Tipton

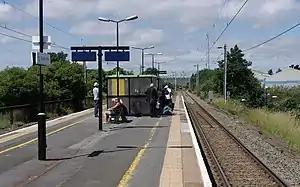
Dudley Port railway station

Since 1974, Tipton has been split between the Metropolitan Borough of Sandwell, which was created by a merger of the former West Bromwich and Warley boroughs, and the neighbouring Metropolitan Borough of Dudley.